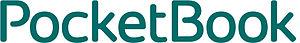
PocketBook est une société multinationale spécialisée dans la conception de liseuses, ainsi que de lecteurs multimédias et tablettes Android, sous la marque PocketBook.